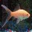
Label: aquarium_fish